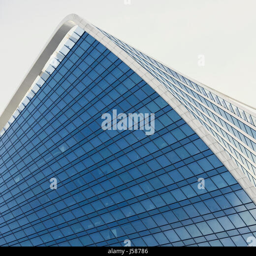
spiral futuristic design of the office building .